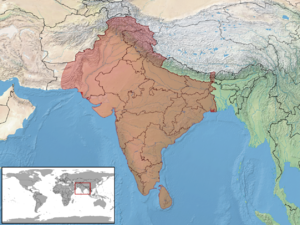
Sitana ponticeriana est une espèce de sauriens de la famille des Agamidae.